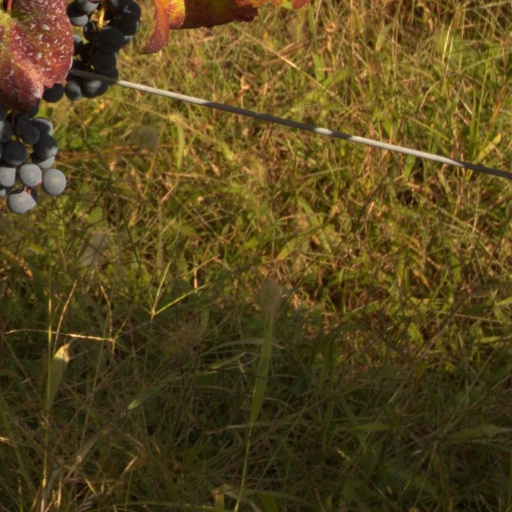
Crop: grape